Ewenki Autonomous Banner

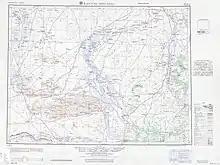
Map including part of modern-day Ewenki Autonomous Banner (AMS, 1951)

The overwhelming majority of the banner's area is grassland, although the banner also includes a sizable amount of woodlands. The banner experiences an average annual precipitation of , and an average annual temperature of .